Forbes Island

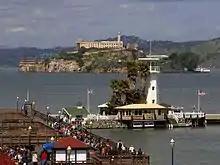
Forbes Island in San Francisco

Forbes Island is a floating island and event space near Bradford Island, California, United States. It was formerly a restaurant, located between Pier 39 and Pier 41 in Fisherman's Wharf, San Francisco. It was the only "floating island" restaurant in the Bay Area. The restaurant was inspired by Captain Nemo's marine dwelling. The restaurant closed in 2017, and the floating platform was moved to the Holland Riverside Marina in Brentwood, California.